Global Virus Network

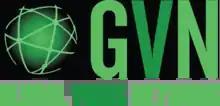
Logo of the Global Virus Network

The Global Virus Network (GVN) is an international coalition of medical virologists whose goal is to help the international medical community by improving the detection and management of viral diseases. The network was founded in 2011 by Robert Gallo in collaboration with William Hall and Reinhard Kurth, and 24 countries were members of the network . The GVN fosters research into viruses that cause human disease to promote the development of diagnostics, antiviral drugs and vaccines, and its mission includes strengthening scientific training and response mechanisms to viral outbreaks. The GVN has organized task forces for chikungunya, human T-lymphotropic virus, and Zika. The network is headquartered at the Institute of Human Virology at the University of Maryland School of Medicine, and Gallo serves as its scientific director.